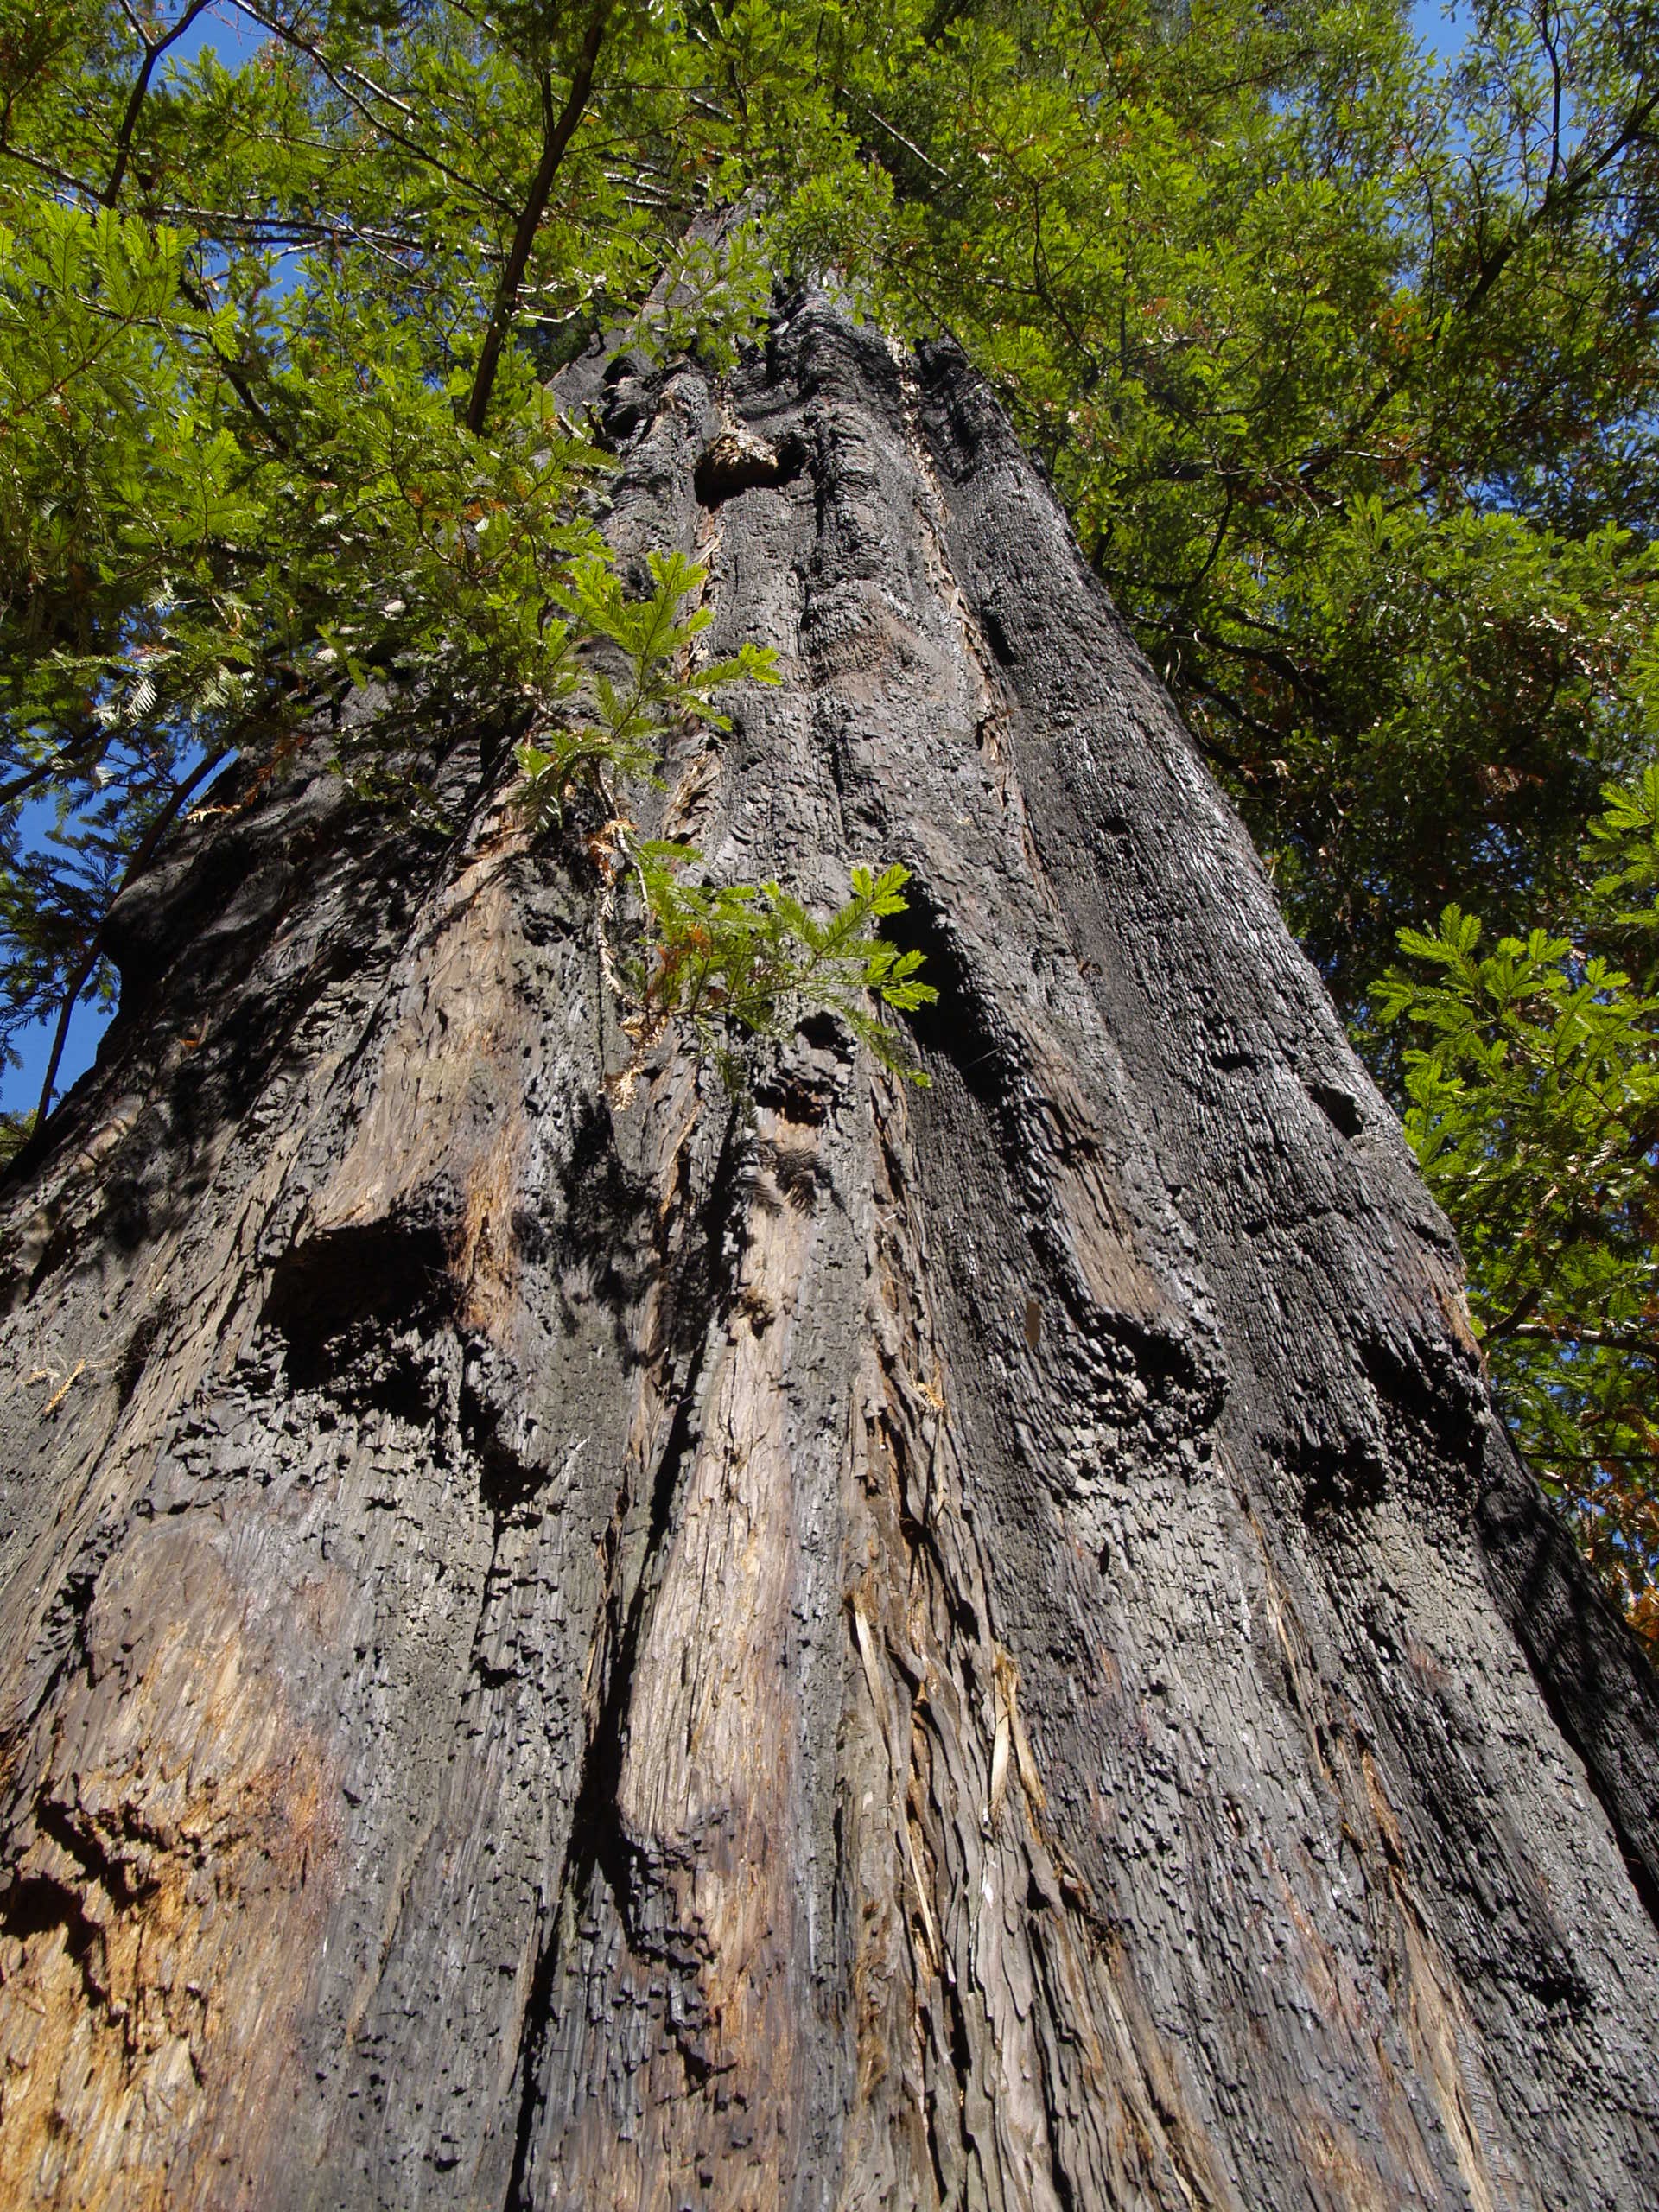
tree, nature, forest, outdoor, rock, wilderness, branch, plant, wood, trail, texture, adventure, view, old, bark, cliff, environment, foliage, usa, soil, agriculture, terrain, california, ridge, leaves, geology, endangered, tall, species, sequoioideae, woody plant, geological phenomenon, red wood